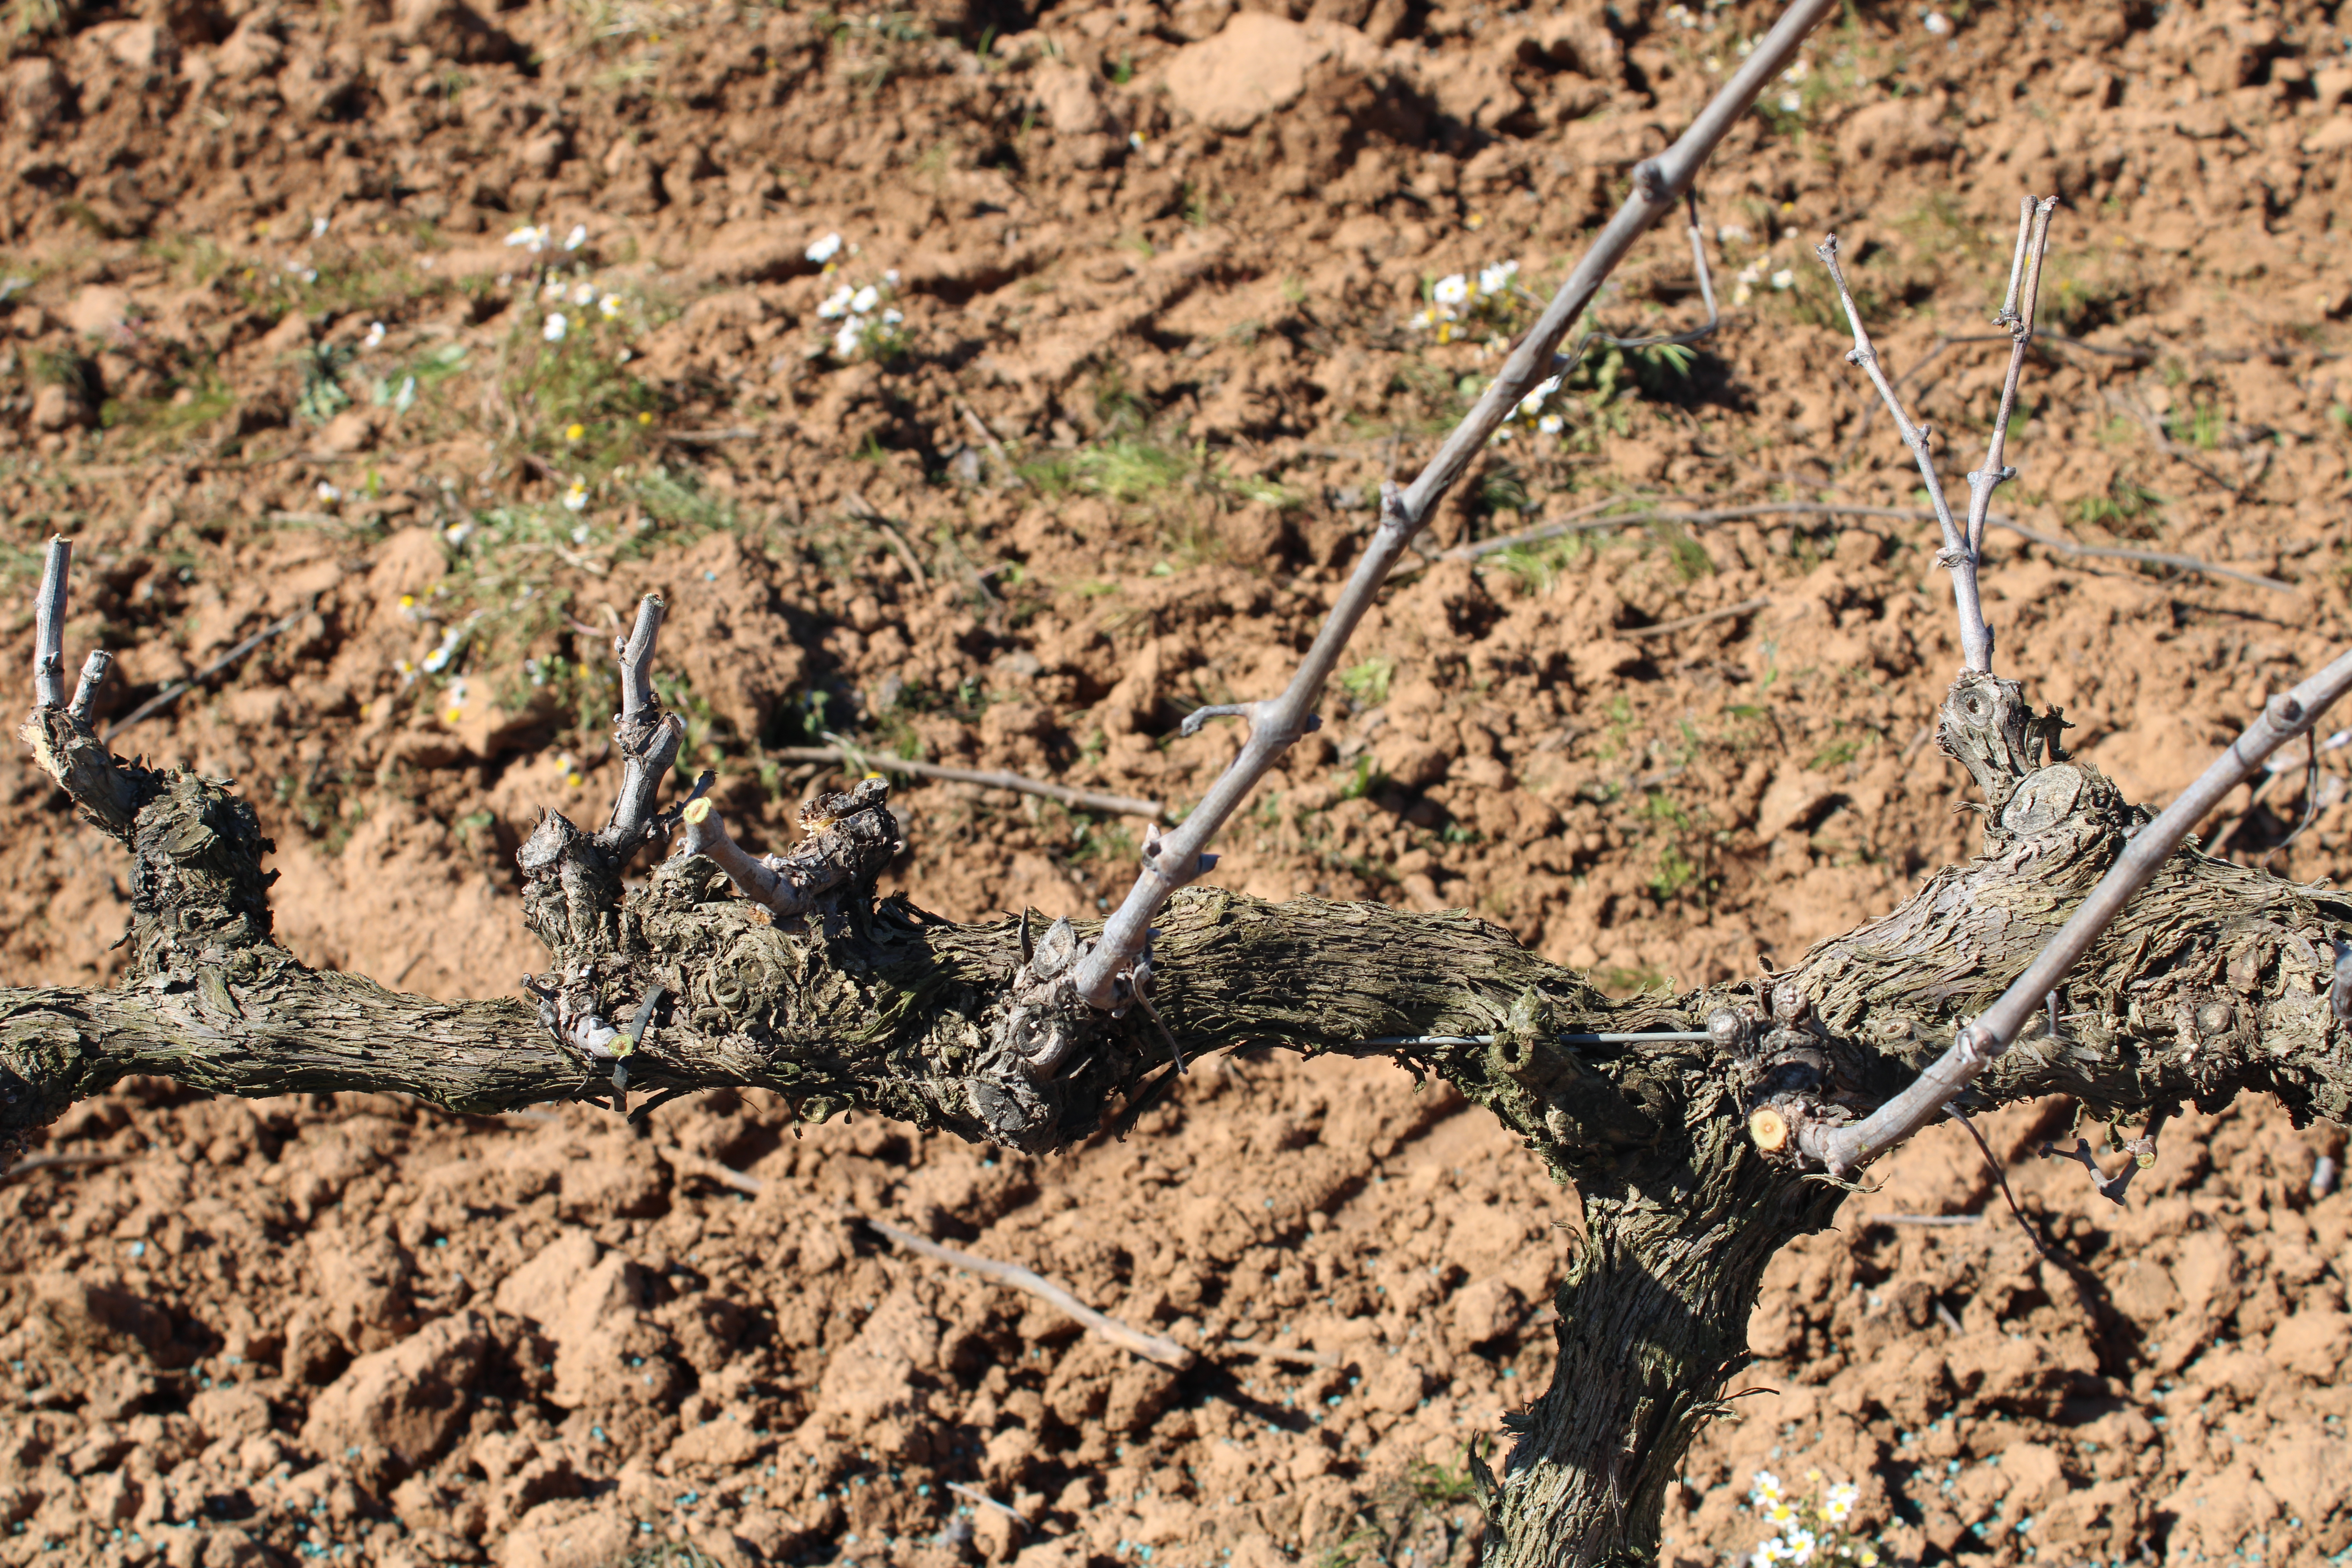
Unpruned shoots: 3
Pruned shoots: 0
Trunks: 1